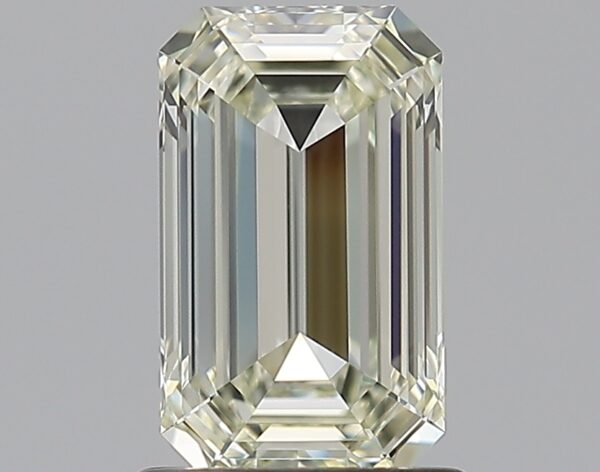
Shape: emerald
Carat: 1.01
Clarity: VVS1
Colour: L
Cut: EX
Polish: EX
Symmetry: EX
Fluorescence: N
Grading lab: GIA
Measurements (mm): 7.81 x 4.68 x 2.74